10th New York Cavalry Regiment

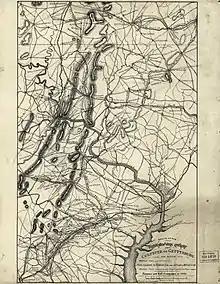
Route of the Tenth New York Cavalry from Culpeper to Gettysburg and return. Summer and fall campaigns of 1863

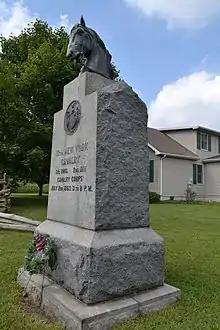
10th New York Cavalry monument at Gettysburg

The 10th New York Cavalry Regiment ("Porter Guard") was a cavalry regiment that served in the Union Army during the American Civil War.